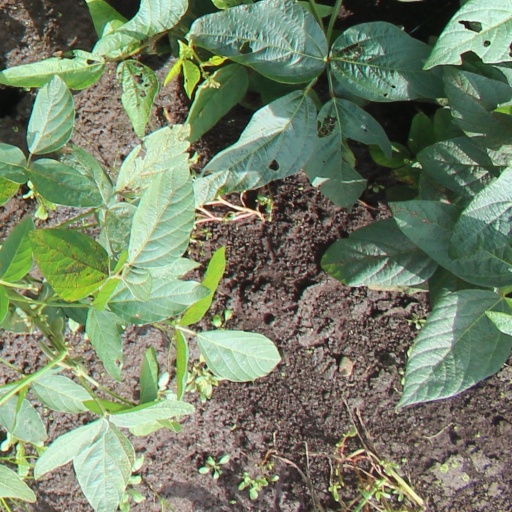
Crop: soybean